Socialist realism

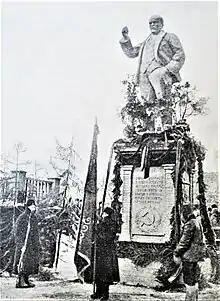
First Lenin statue built by the workers in Noginsk

Socialist realism was developed by many thousands of artists, across a diverse society, over several decades. Early examples of realism in Russian art include the work of the Peredvizhnikis and Ilya Yefimovich Repin. While these works do not have the same political connotation, they exhibit the techniques exercised by their successors. After the Bolsheviks took control of Russia on October 25, 1917, there was a marked shift in artistic styles. There had been a short period of artistic exploration in the time between the fall of the Tsar and the rise of the Bolsheviks.